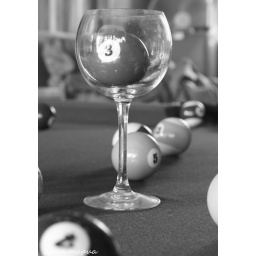
bw 3 ball in wine glass